Vasile Goldiș

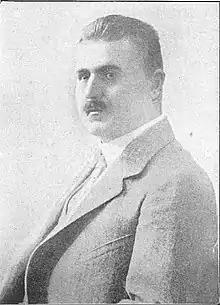
Photo of Goldiș, published in 1937

Vasile Goldiș (12 November 1862 – 10 February 1934) was a Romanian politician, social theorist, and member of the Romanian Academy.